Orgelbüchlein

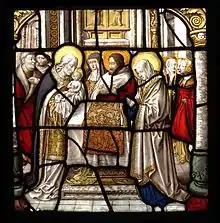
Feast of the Purification, early 16C stained glass from Mariawald Abbey near Cologne

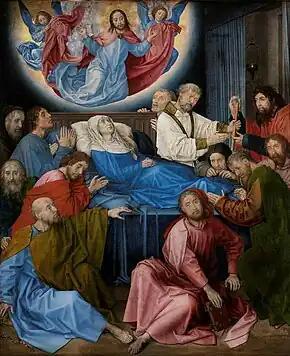
Hugo van der Goes, Death of the Virgin

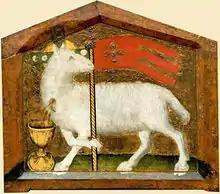
Lamb of God, 14C altar painting from Prague

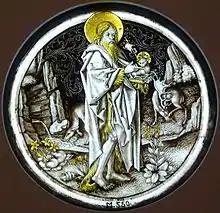
St John the Baptist with the Lamb of God, late 15C German stained glass roundel

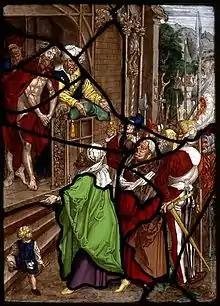
Ecce Homo, mid 16th century stained glass panel from Germany

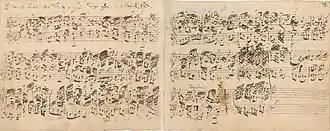
Autograph score of BWV 622, "O Mensch, bewein dein Sünde groß"

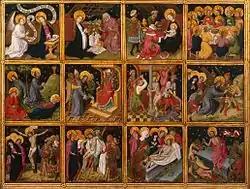
Twelve scenes from the life of Christ, 15C painting from Cologne

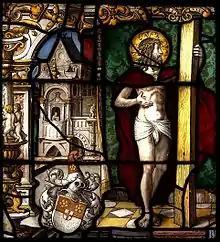
Man of Sorrows, early 16C stained glass from Steinfeld Abbey

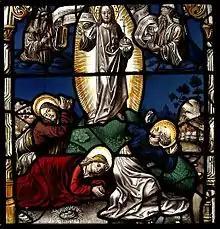
The Transfiguration, early 16C stained glass from Mariawald Abbey near Cologne

Below is the text of the first stanza of the hymn "O Mensch, bewein dein Sünde groß" by Sebald Heyden with the English translation of Catherine Winkworth.